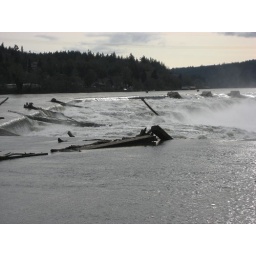
from the blue heron paper mill in Oregon From the blue heron paper mill, Oregon City